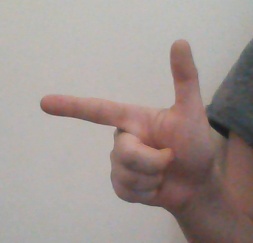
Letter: yaa